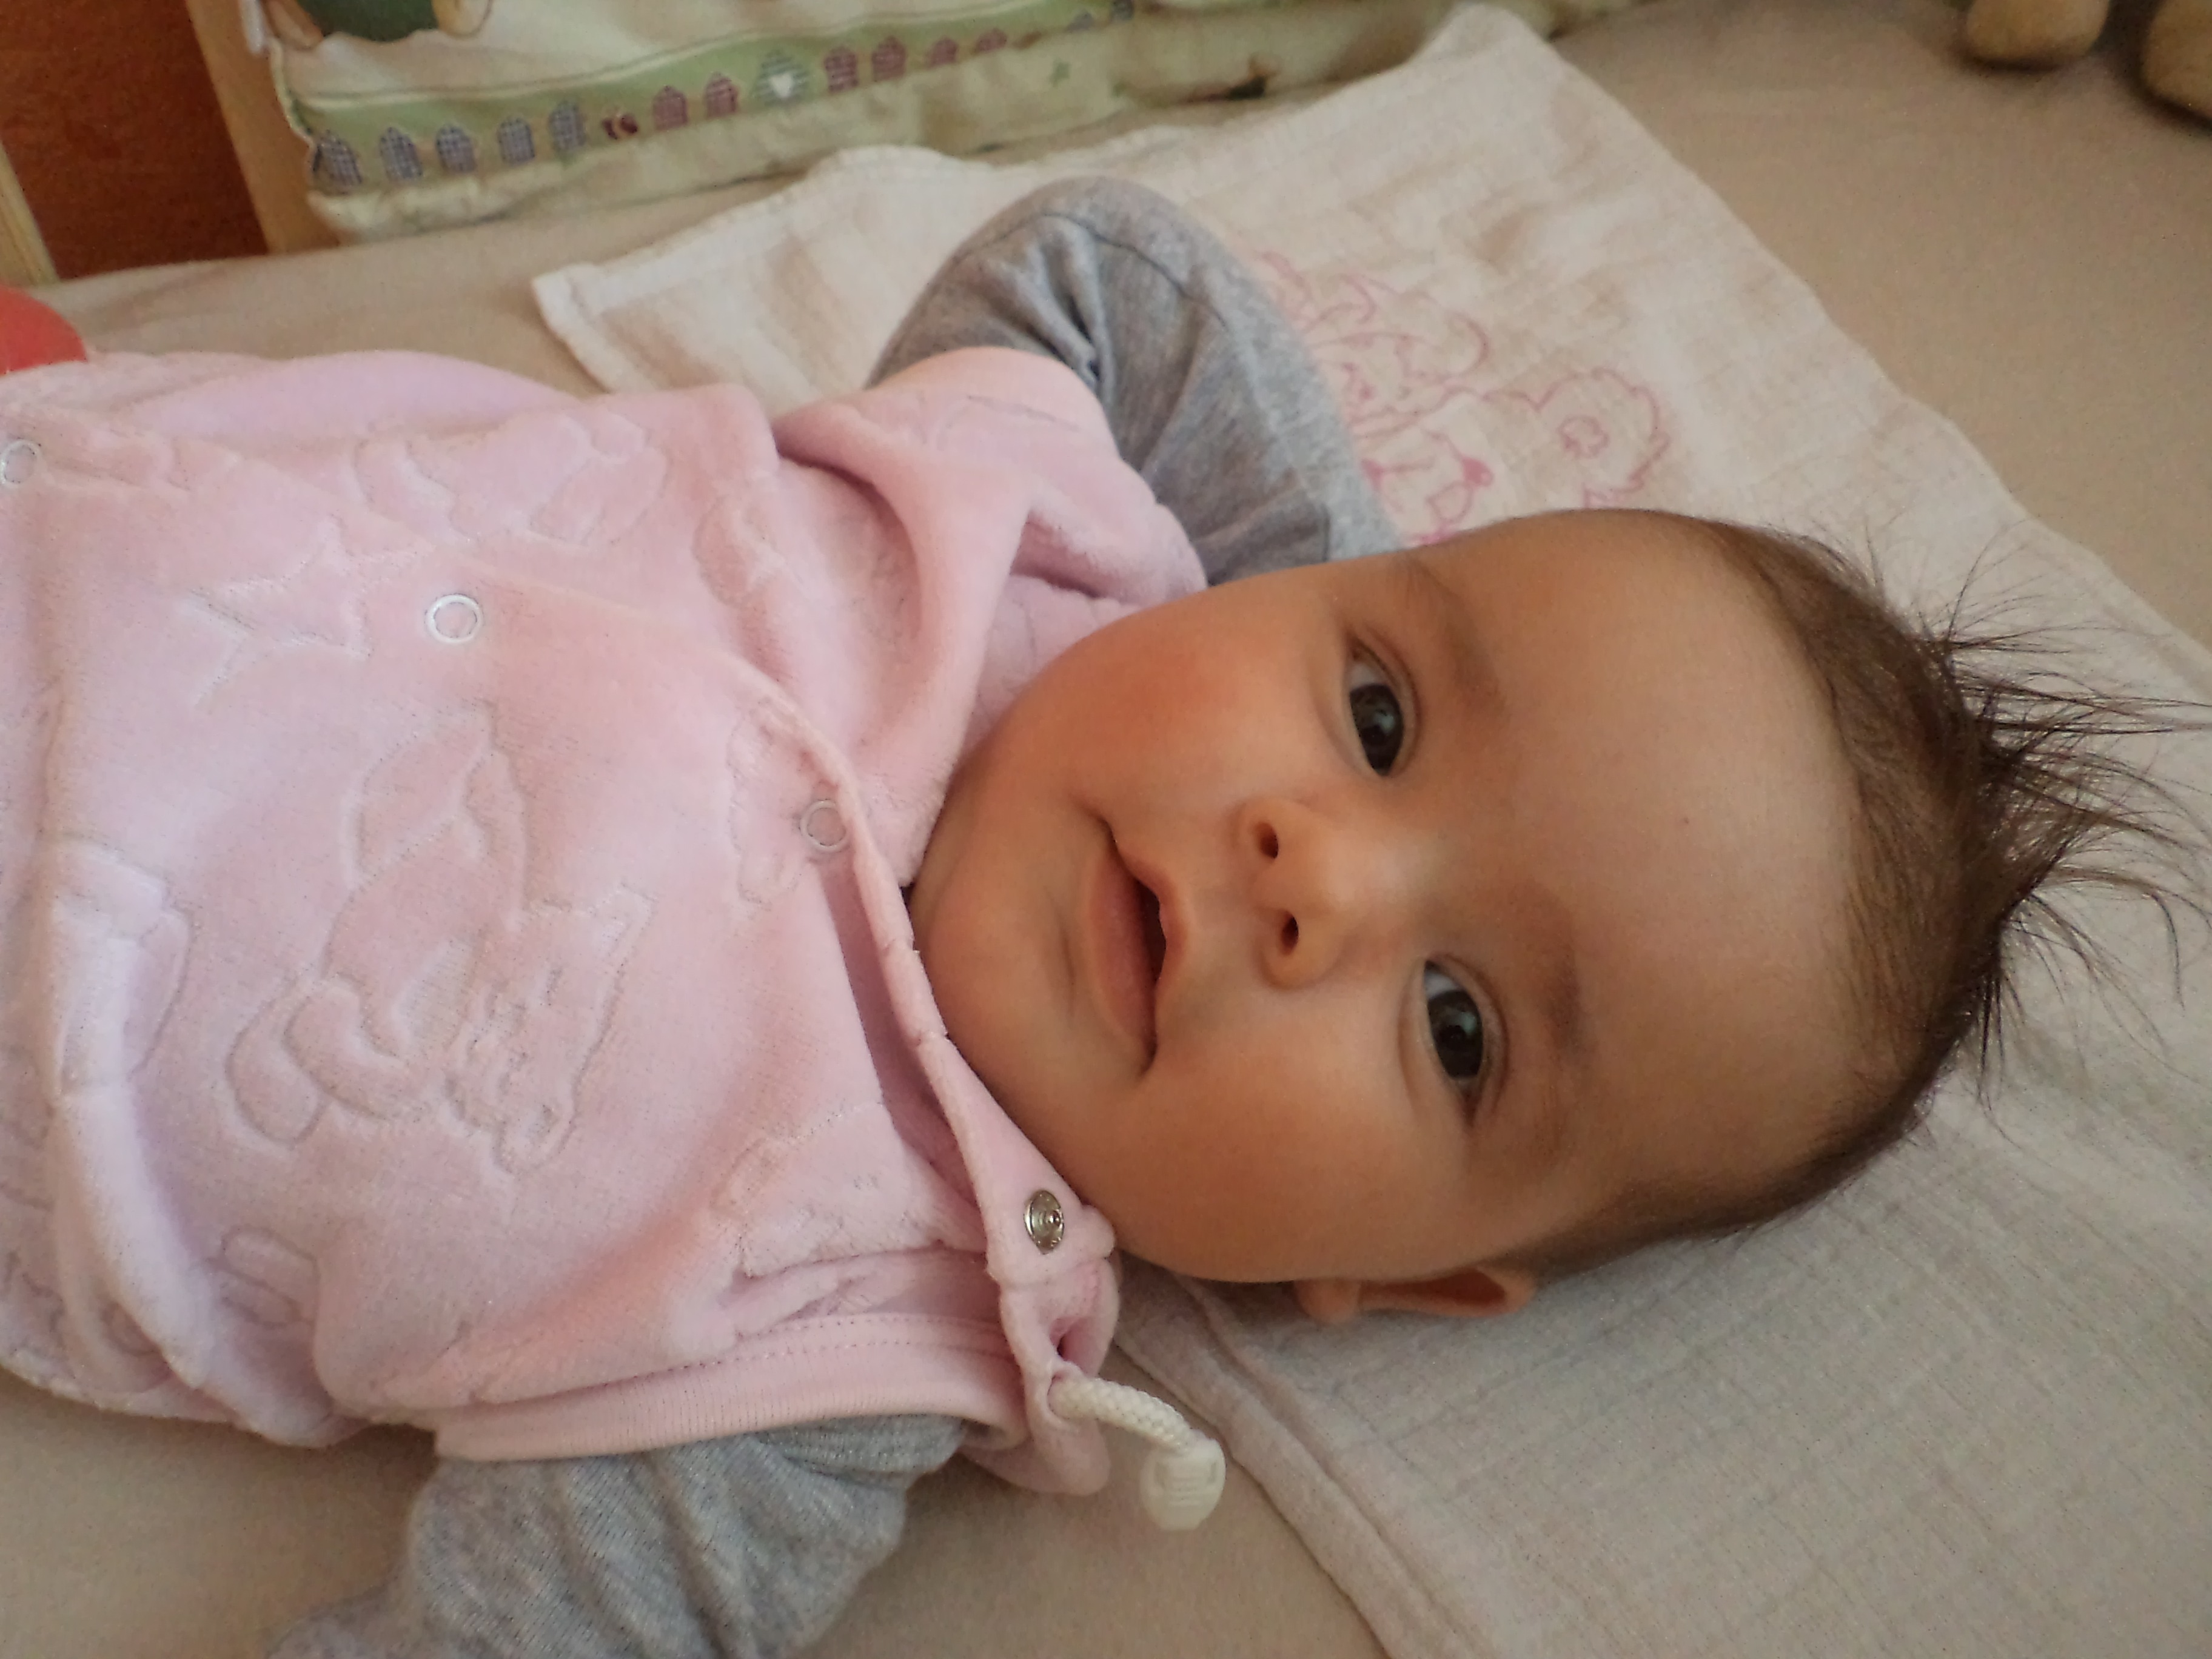
person, girl, sweet, kid, cute, female, young, small, child, human, baby, childhood, motherhood, nap, product, sleep, innocent, happy, lovely, parenthood, infant, newborn, innocence, little, skin, adorable, lying, bedtime